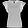
Label: Shirt